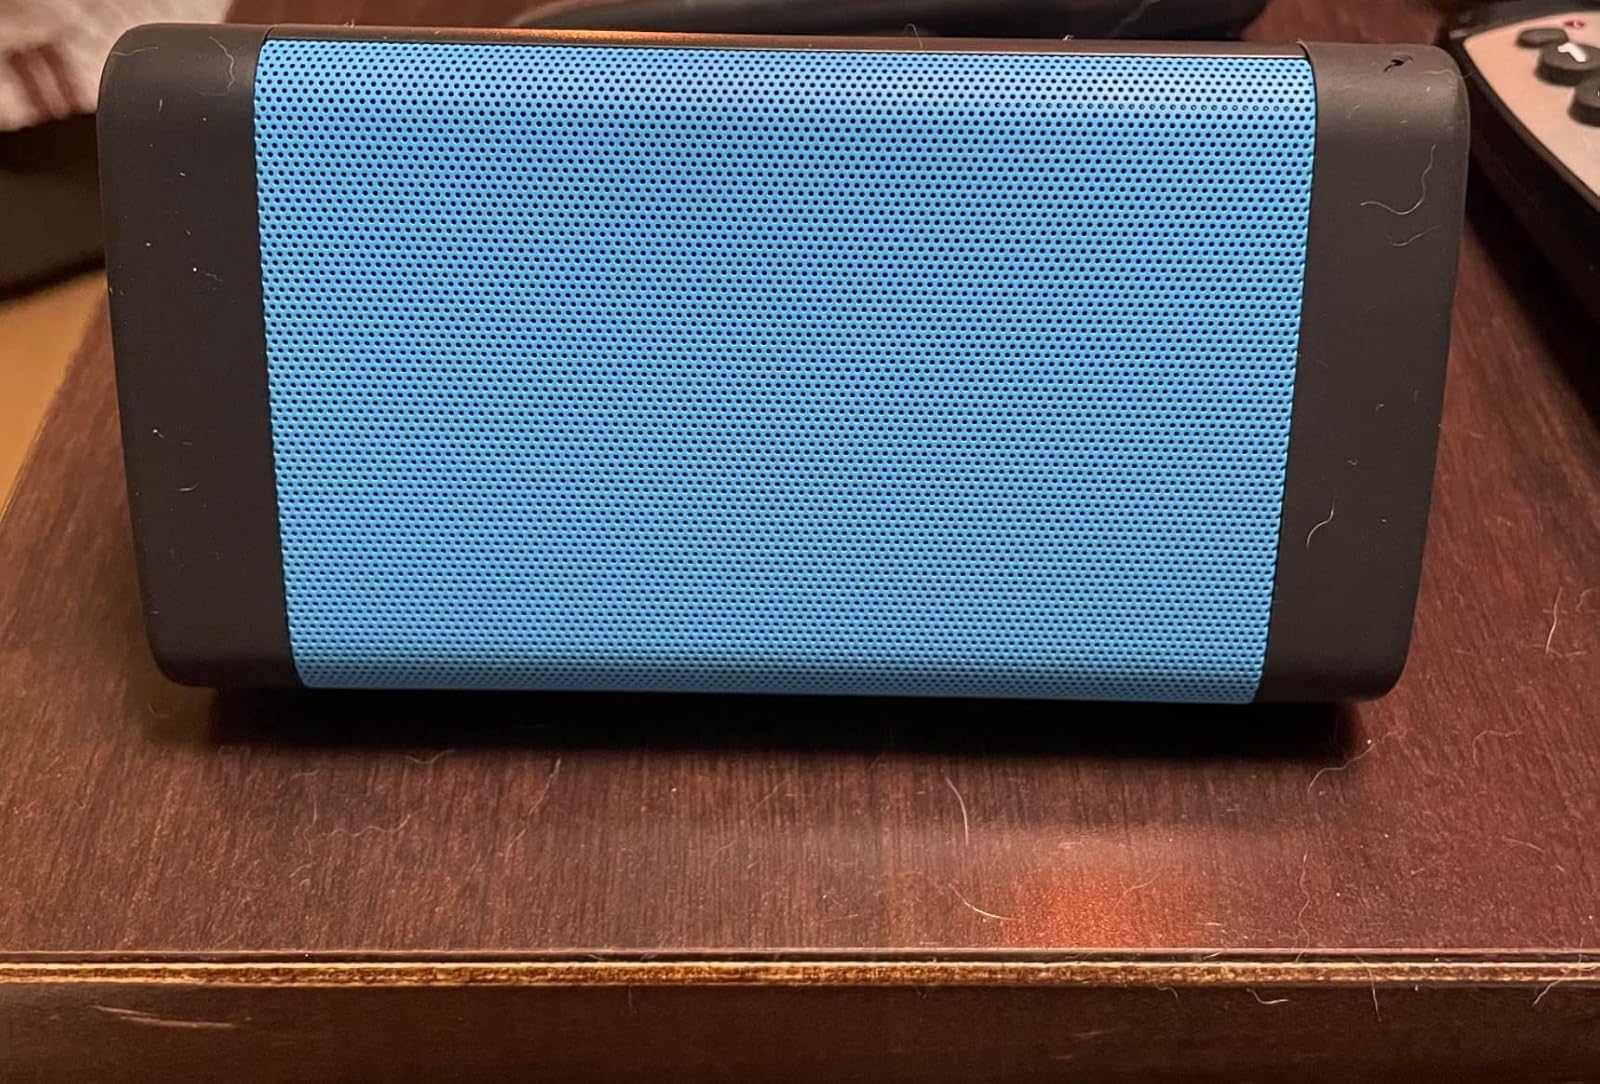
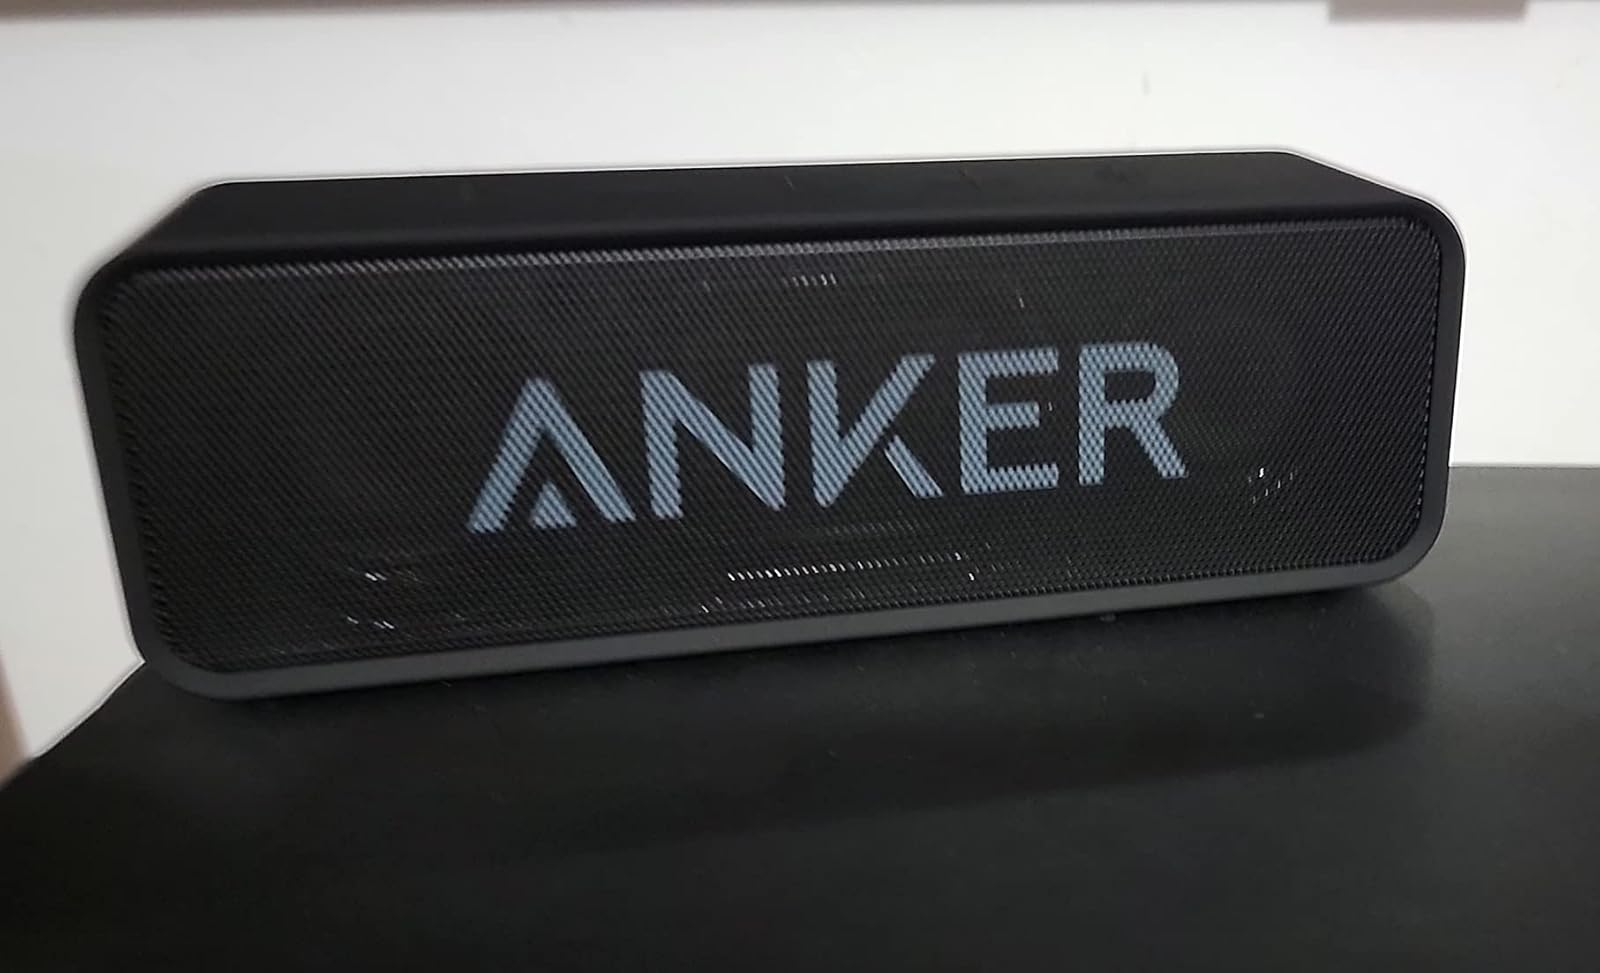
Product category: speaker
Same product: no